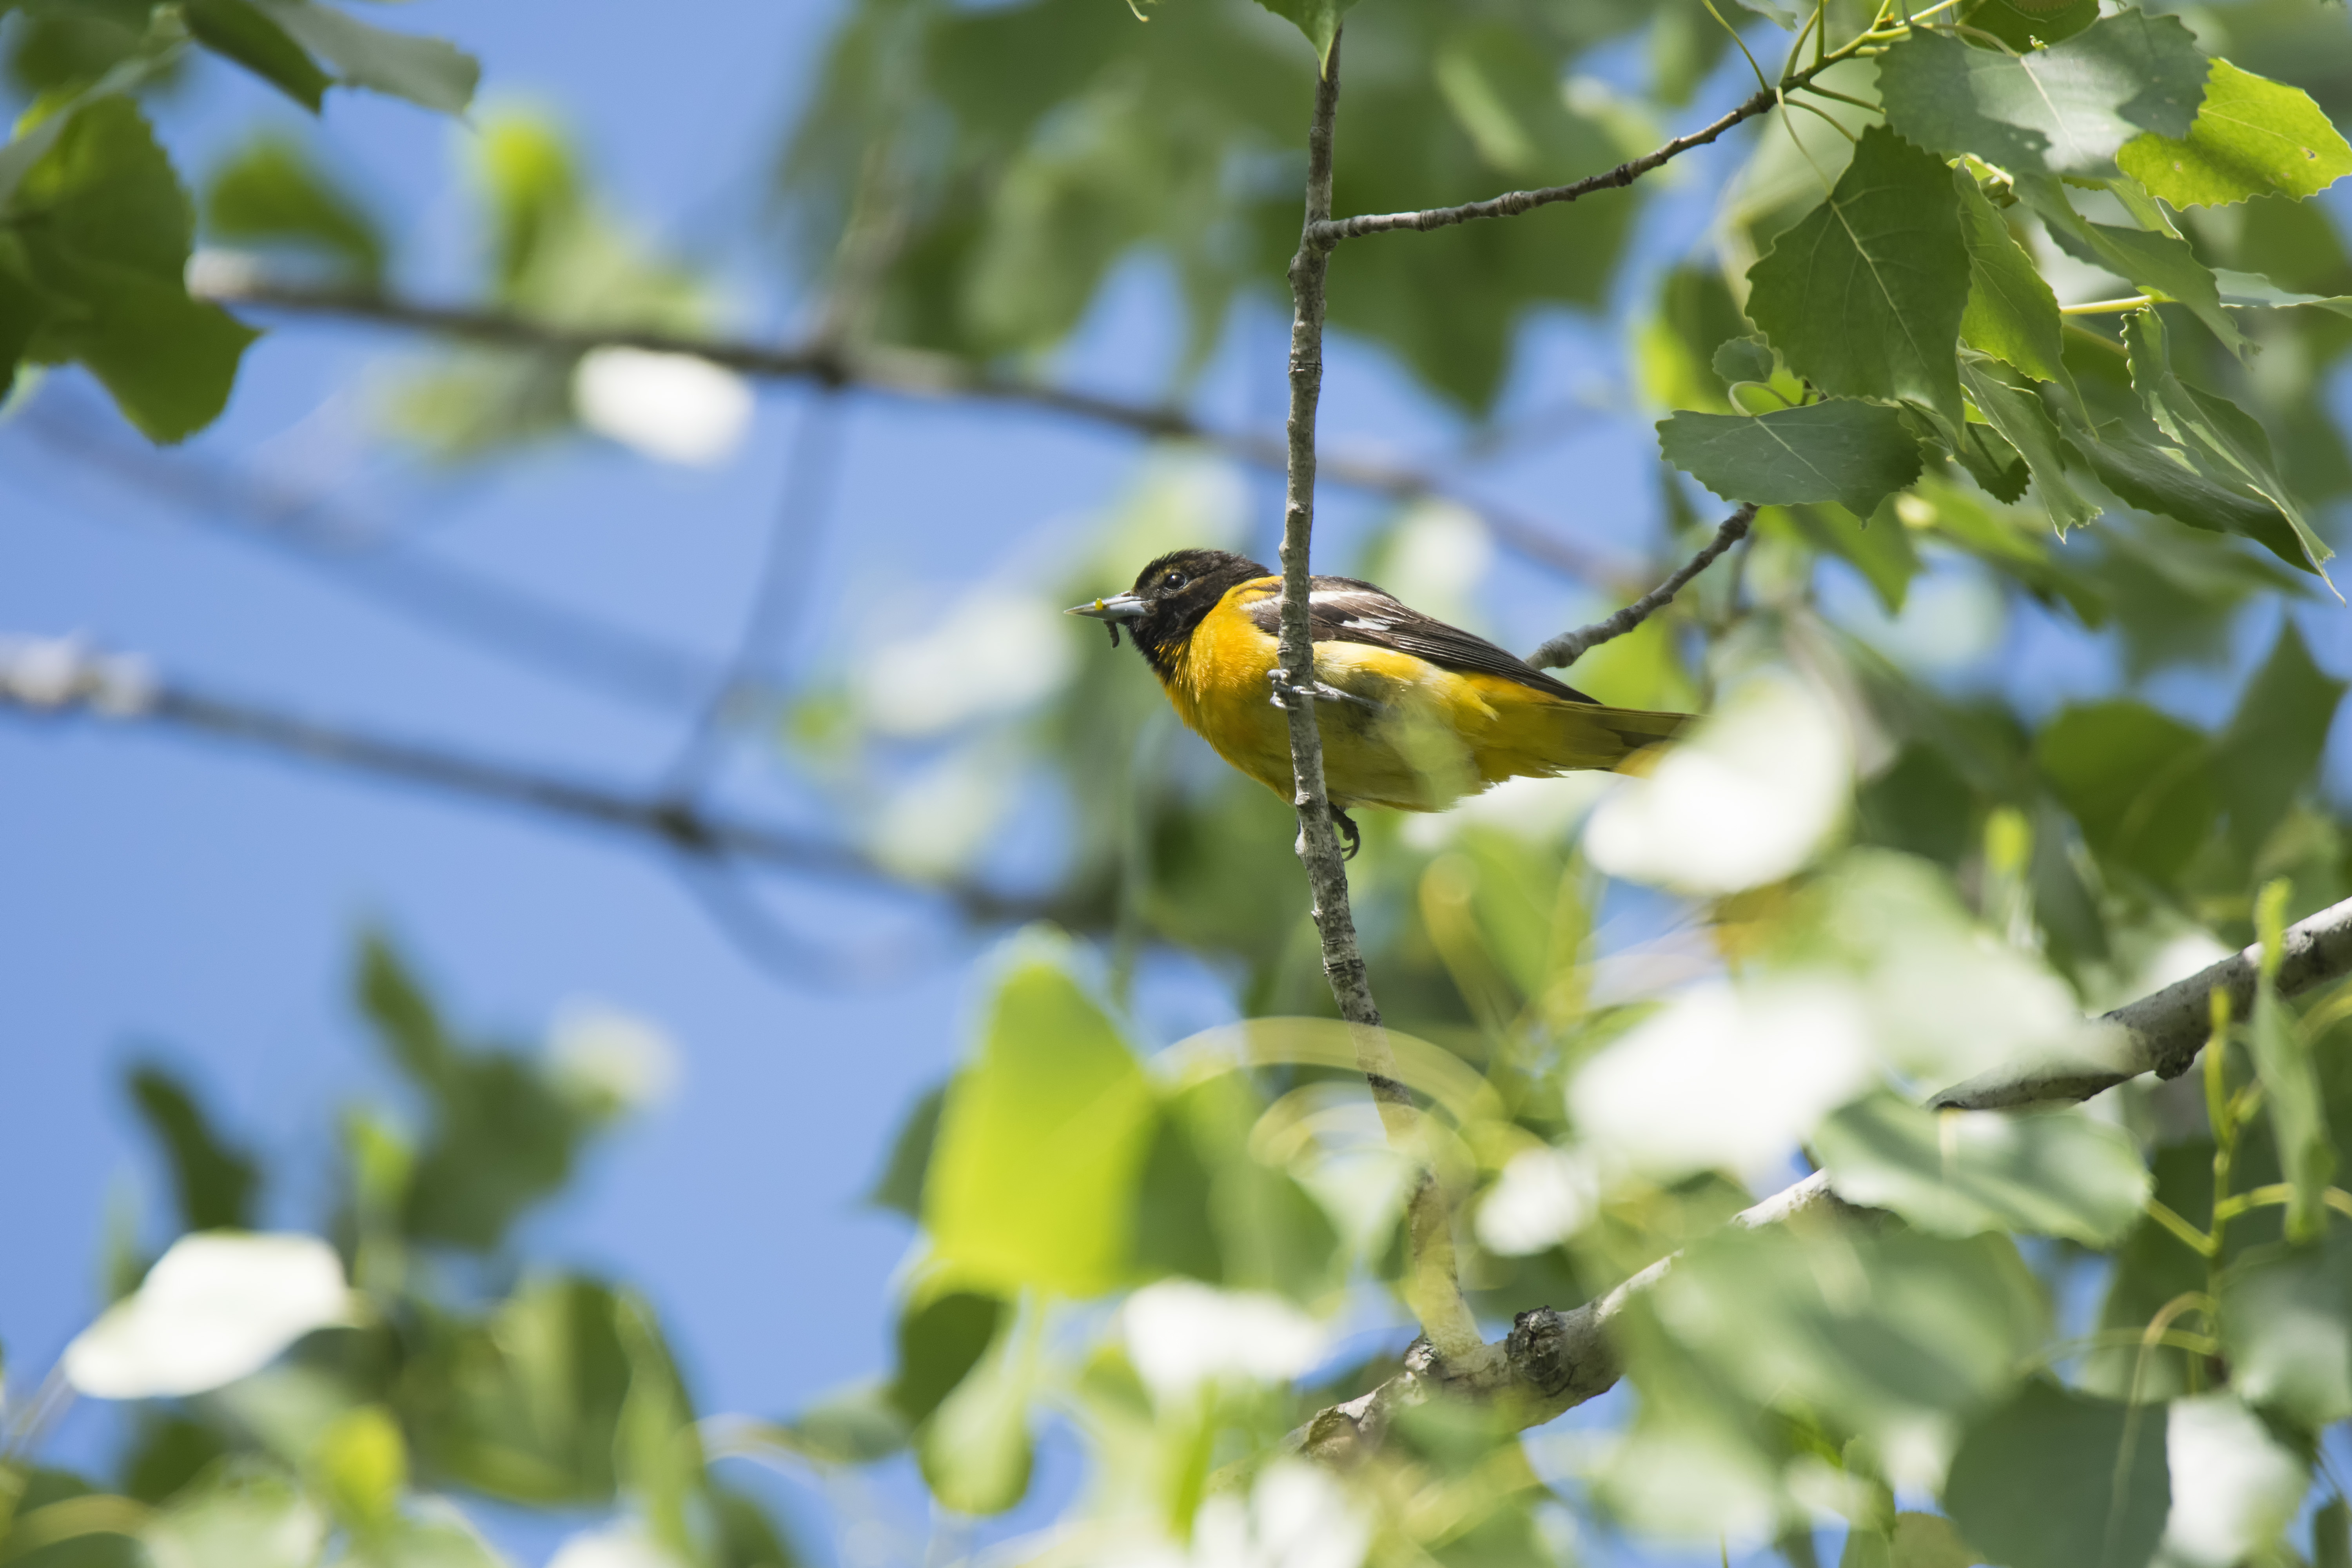
tree, nature, branch, bird, leaf, flower, wildlife, green, insect, botany, yellow, flora, fauna, invertebrate, de, canada, quebec, baltimore, sherbrooke, oiseau, oriole, old world flycatcher, perching bird